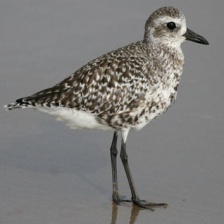
Species: GREY PLOVER
Scientific name: PLUVIALIS SQUATAROLA